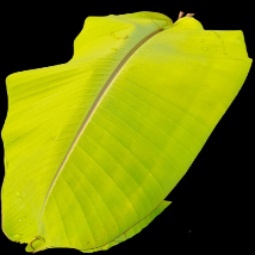
Label: Zinc